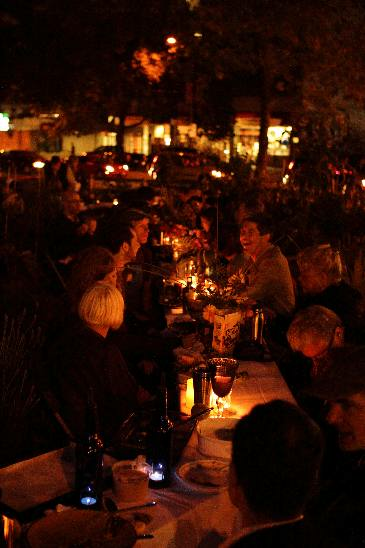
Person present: Yes